Bronisław Rakowski

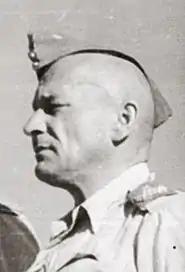
Gen. Bronisław Rakowski 1942

Bronisław Stanisław Rakowski (20 June 1895 in Szczucin – 28 December 1950 in Buenos Aires) was a Polish general. He fought in the Polish legions during World War I. As a Colonel defending Lviv he refused entry to the Soviet Army during the Soviet invasion of Poland, instead suggesting the Soviets advance on German positions, and after the city capitulated, was later imprisoned by the Soviet NKVD. During World War II, he fought in the Anders Army and Polish Armed Forces in the West.